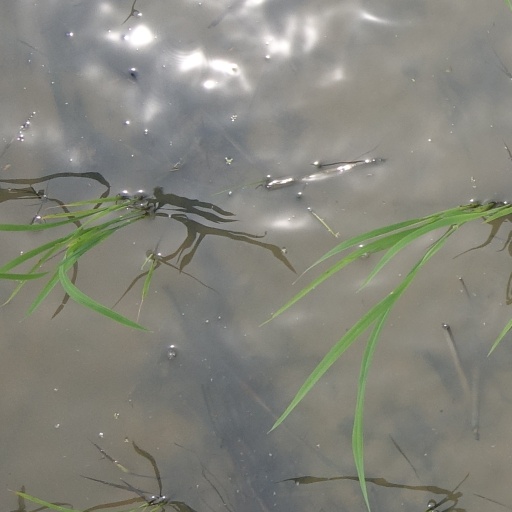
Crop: rice